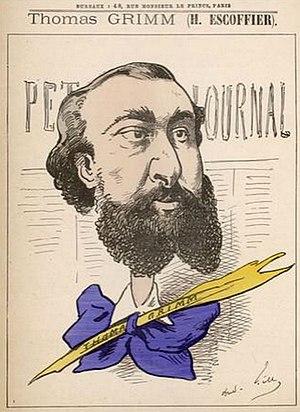
Henri Escoffier, est un journaliste et romancier français. Il utilisa le pseudonyme Thomas Grim pour ses billets dans Le Petit Journal.
Les Hommes d'aujourd'hui est une revue à intention littéraire et satirique, fondée par l'écrivain et journaliste Félicien Champsaur et le dessinateur André Gill en 1878. Reprise par Léon Vanier en 1885, elle disparaît en 1899.